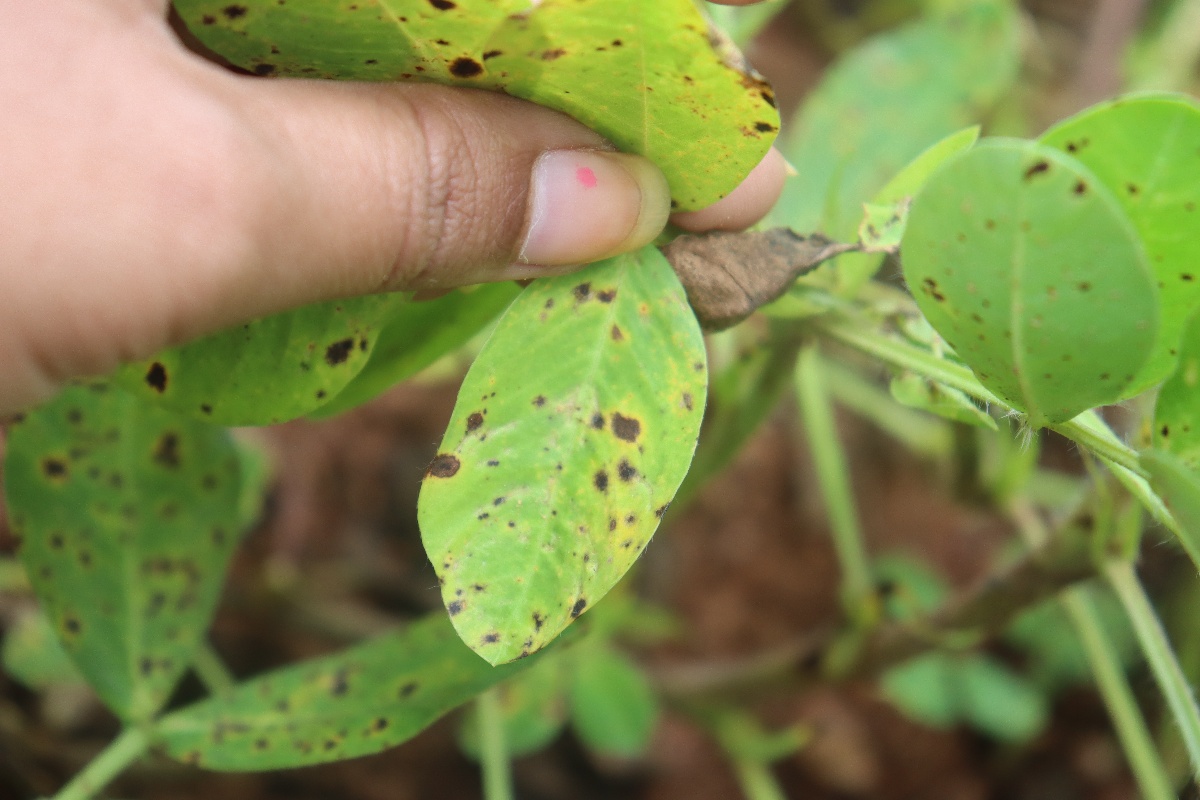
Label: late leaf spot